Blackwater railway station (Isle of Wight)

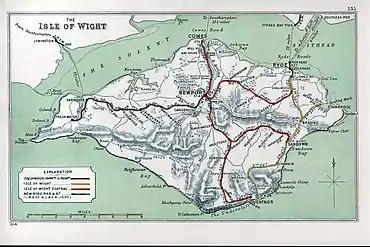
A 1914 Railway Clearing House map of lines around The Isle of Wight.

Blackwater railway station was a station at Blackwater, Isle of Wight, off the south coast of England.